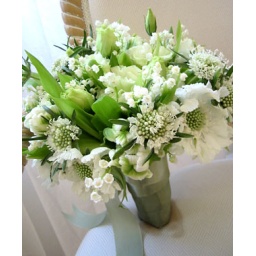
I like the white flowers in this one.